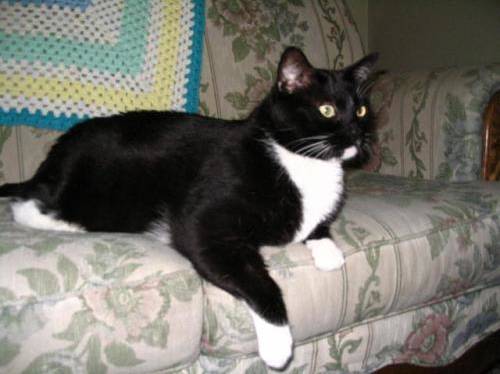
Label: cat